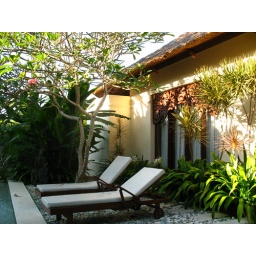
pat mase villas, jimbarang, bali - master bedroom and lounge chairs by our private plunge pool